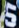
Number: 5